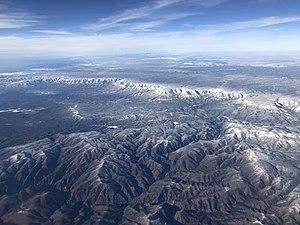
Le Mogollon Rim est une structure géologique traversant la moitié nord de l'Arizona aux États-Unis.